Nun bitten wir den Heiligen Geist

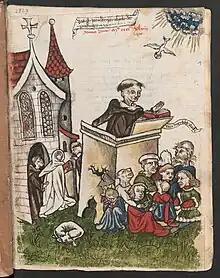
Berthold von Regensburg (1447)

This leise is a prayer in German addressing the Holy Spirit, reminiscent of the Latin sequence Veni Sancte Spiritus. It was first a , a song for someone dying. As in the conclusion of, the focus is the assistance of the Holy Spirit at the time of death. The concern is "most of all" ("allermeist") the "right faith" ("rechten glouben"), considering to return "home" ("heim") after the "exile" ("ellende") of life. In the old German, ""ellende"" meant exile and was stressed on the second syllable, rhyming with ""ende"", whereas the modern "" is stressed on the first syllable and translates to "misery". The person praying is aware that human life is transient and believes that the true home is Heaven, following a line from a letter of Paul the Apostle, .